Frontier Corps Balochistan (North)

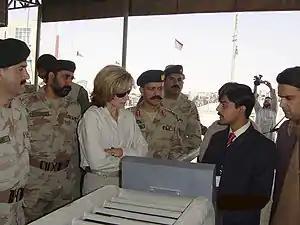
US DEA Administrator Karen P. Tandy with senior Frontier Corps Balochistan officials and Pakistani Government officials right in front of the Afghan-Pakistani border.

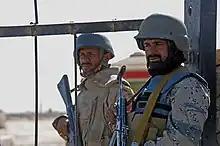
A Frontier Corps Balochistan soldier (left) and an Afghan Border Police soldier (right) standing guard at the "Friendship Gate Chaman", on the Afghanistan-Pakistan border, about seven kilometres southeast of Spin Boldak, Afghanistan.

The senior command posts are filled by officers seconded from the Pakistan Army for two to three years. The Corps is divided into ten infantry regiments, most of which are composed of a number of battalion-sized "wings", together with a number of training and support units.